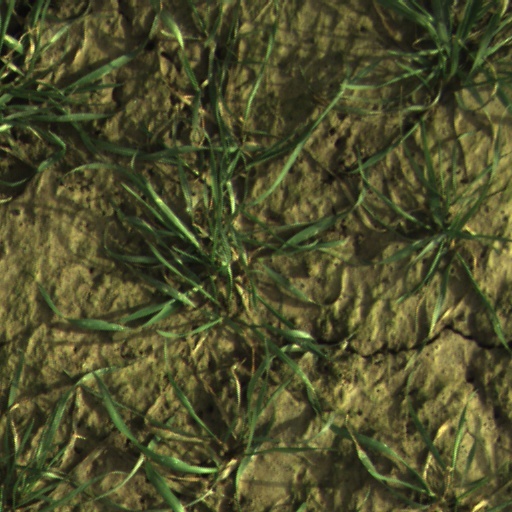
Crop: wheat